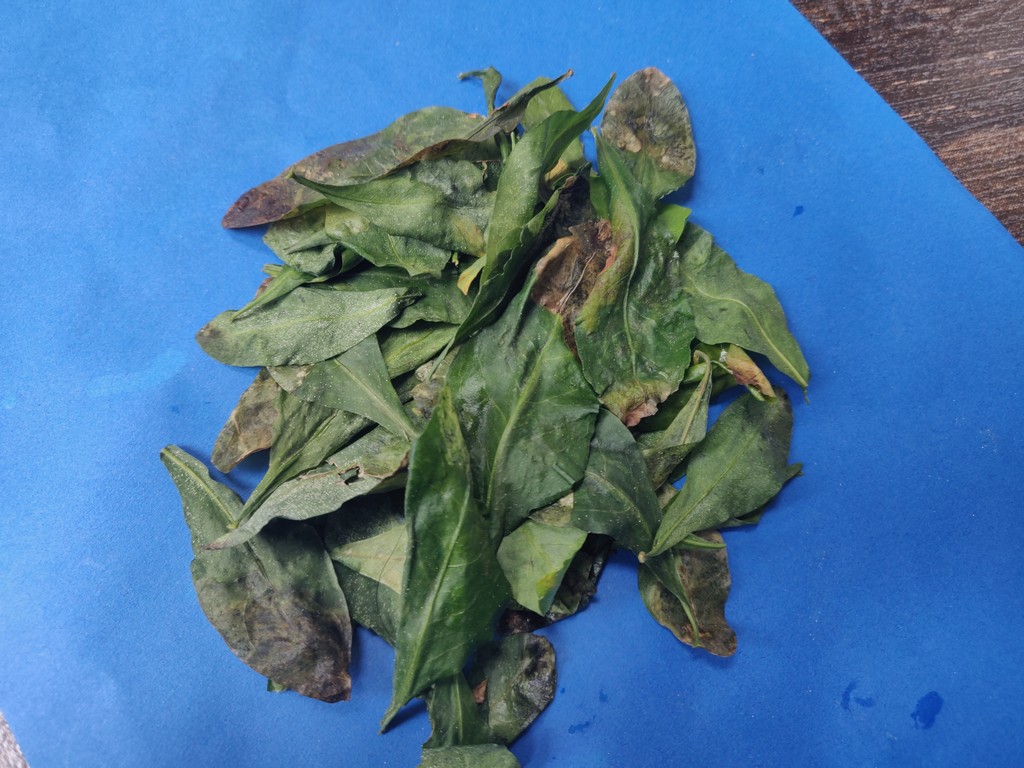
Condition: Unhealthy
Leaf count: multiple
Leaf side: unknown